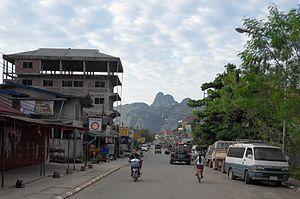
Une rue de Vang Vieng, novembre 2011. La Nam Song se trouve à droite.